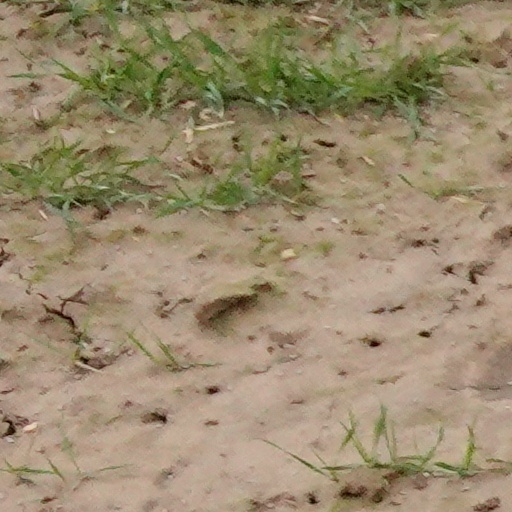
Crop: wheat